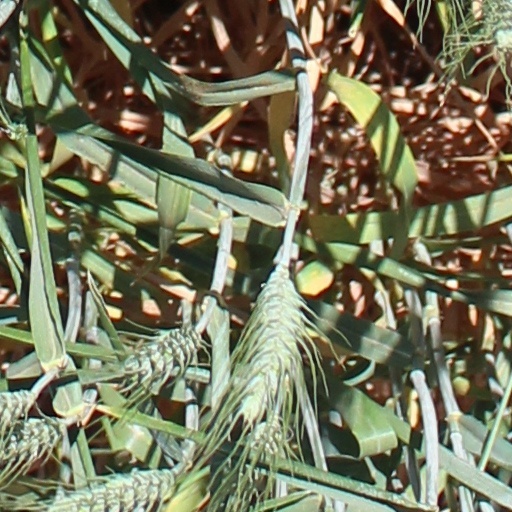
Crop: wheat